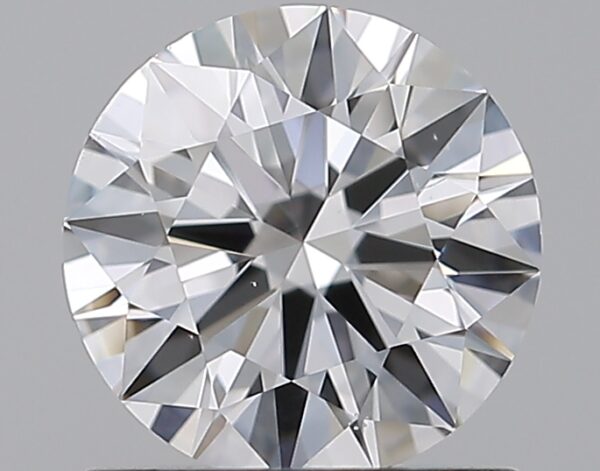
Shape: round
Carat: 1
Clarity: VS2
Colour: D
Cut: EX
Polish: EX
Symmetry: EX
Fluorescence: N
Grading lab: GIA
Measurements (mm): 6.45 x 6.47 x 3.93